Adam Mada

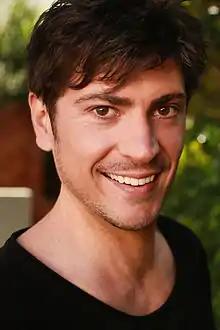

Adam Brindley (born 1979), known professionally as Adam Mada and The Wizard of Oz is an Australian magician, entertainer and magic consultant. Mada is the magic and illusion consultant for the National Institute of Dramatic Art, Australia's Got Talent, The Metaverse of Magic and previously served as The Australian Magic & Illusion Associate for the Melbourne premiere of Harry Potter and the Cursed Child.